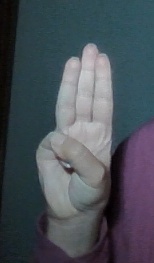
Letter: thaa